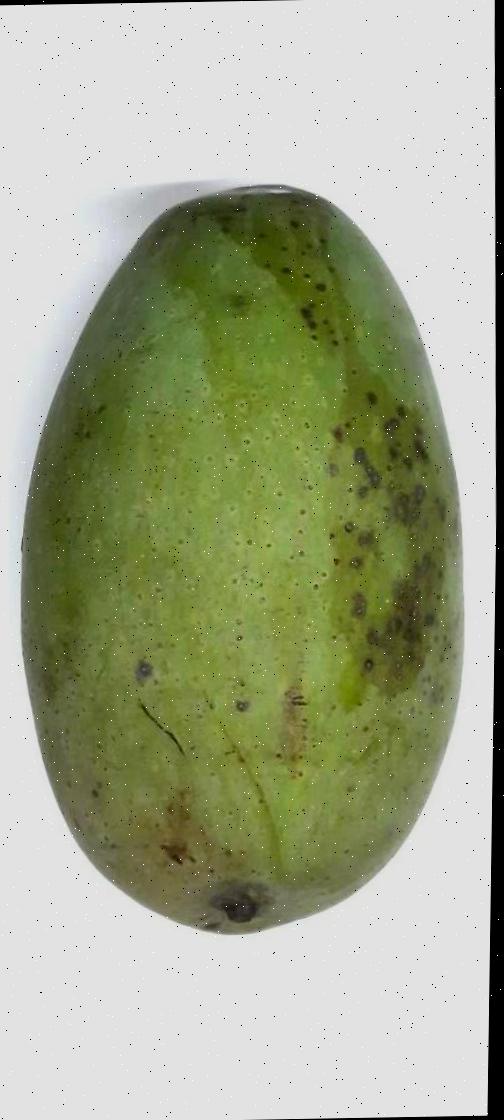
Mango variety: Fazli Shurmai